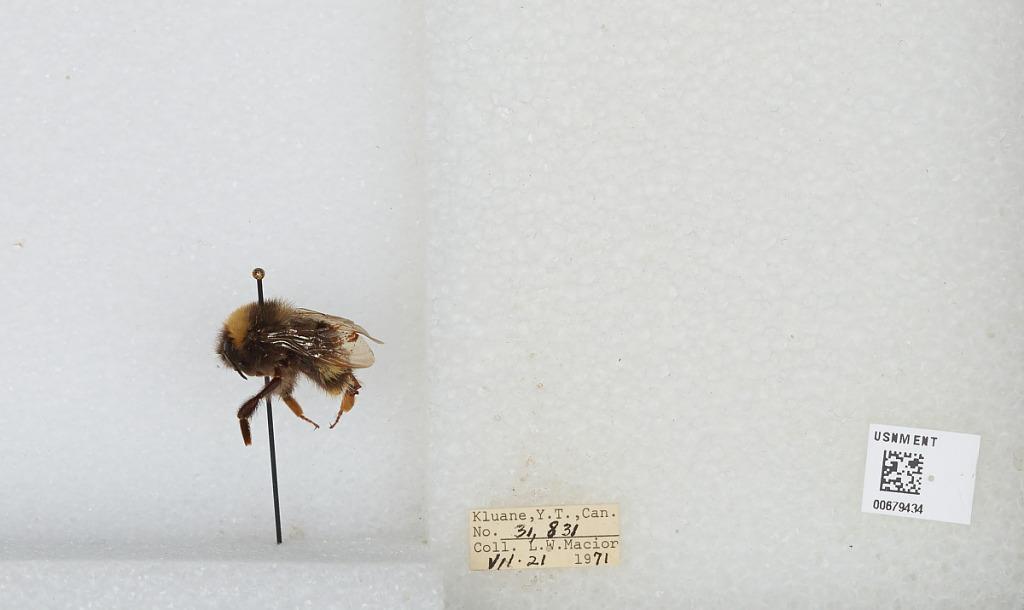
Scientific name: Bombus (Bombus) occidentalis Greene
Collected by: L. Macior
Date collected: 1971-7-21
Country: Canada
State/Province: Yukon Territory
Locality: Kluane
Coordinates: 60.75, -139.5